Nahuel Molina

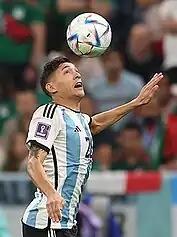
Molina playing for Argentina at the 2022 FIFA World Cup

On 3 June 2021, Molina debuted for the Argentina national team in a World Cup qualifier against Chile, coming as a substitute to Juan Foyth in the 81st minute.